BC Šiauliai

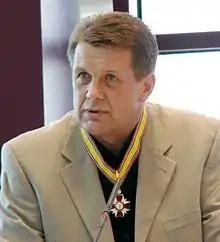
Former BC Šiauliai player Antanas Sireika worked as the head coach of the club for seven straight seasons before joining Lithuania men's national basketball team, which won the European title during his debut years.

Following successful debut season in LKL, where they finished 4th, the club achieved the right to participate in the 1995–96 FIBA Korać Cup tournament. The sorcery told that their first opponent will be Śląsk Wrocław from Poland. BC Šiauliai showed extraordinary fighting efficiency in the second half and defeated the Polish team 100–88, thanks to the solid 24-points performance by Giedrius Pečiulionis.